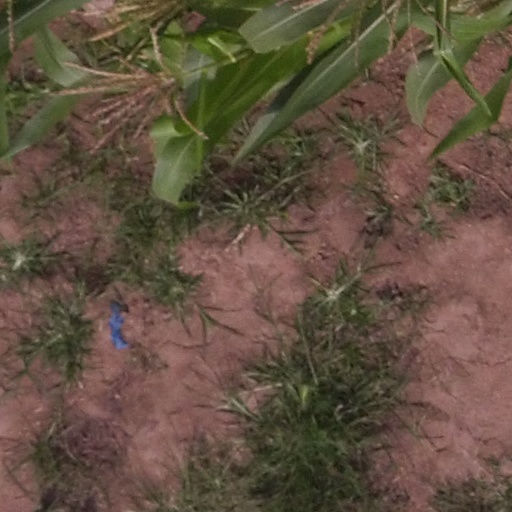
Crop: maize; corn